The Breeze (Bath)

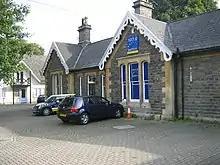
Former Bath FM offices

On 29 October 2008, it was announced that Bath FM had been sold to South West Radio Ltd. Bath FM was sold alongside Brunel FM, 3TR FM, and two Quaywest stations, following the collapse of previous owner Laser Broadcasting.